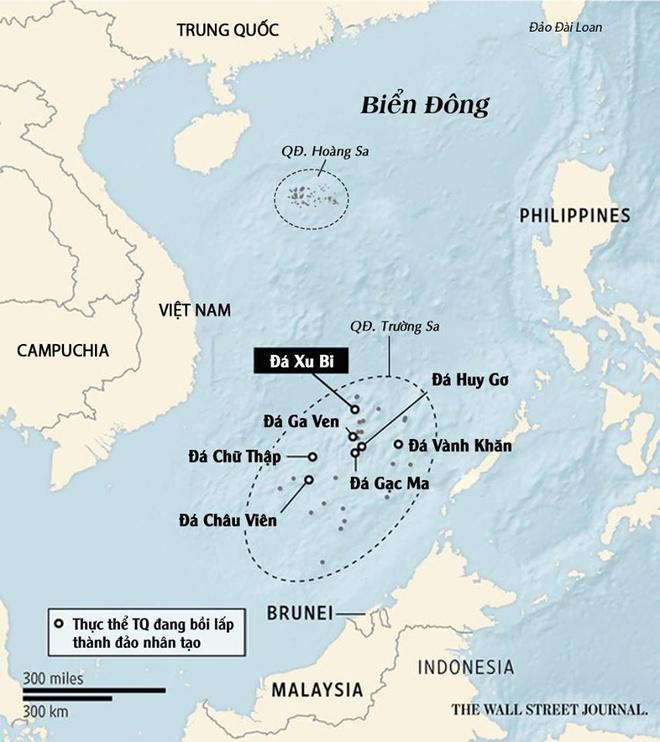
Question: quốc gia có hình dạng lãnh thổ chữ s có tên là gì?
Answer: việt nam